Richard More (Archdeacon of Exeter)

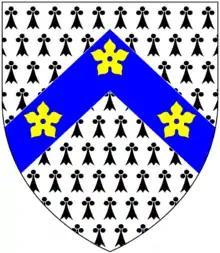
Arms of Moore of Moorehays: "Ermine, on a chevron azure three cinquefoils or"

Richard Moore or More DCnL (after 145920 February 1516) was an English cleric who served as Archdeacon of Exeter from 1505 to 1515 and then as Treasurer of Exeter Cathedral.